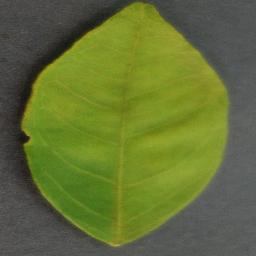
Label: Orange___Haunglongbing_(Citrus_greening)